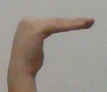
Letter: haa